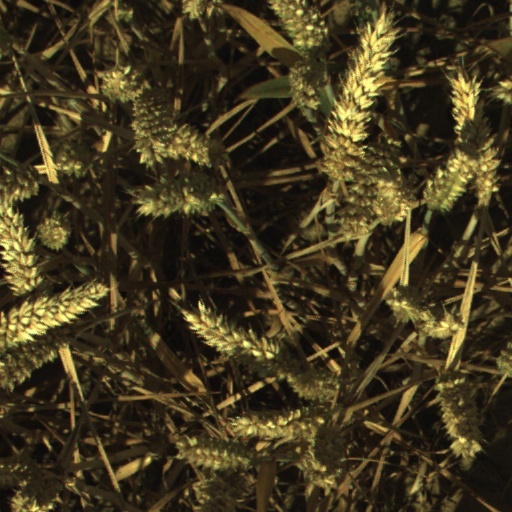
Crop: wheat